Pleasant Grove Historic District

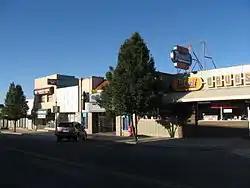
Commercial buildings in the district

The Pleasant Grove Historic District is a historic district in Pleasant Grove, Utah, United States that was listed on the National Register of Historic Places in 1995.